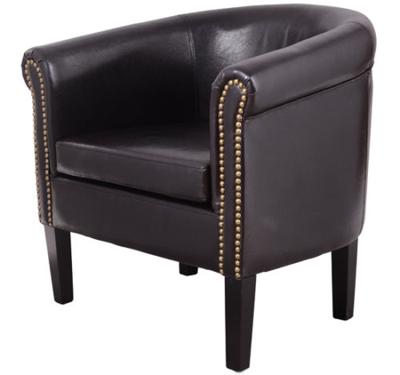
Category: chair